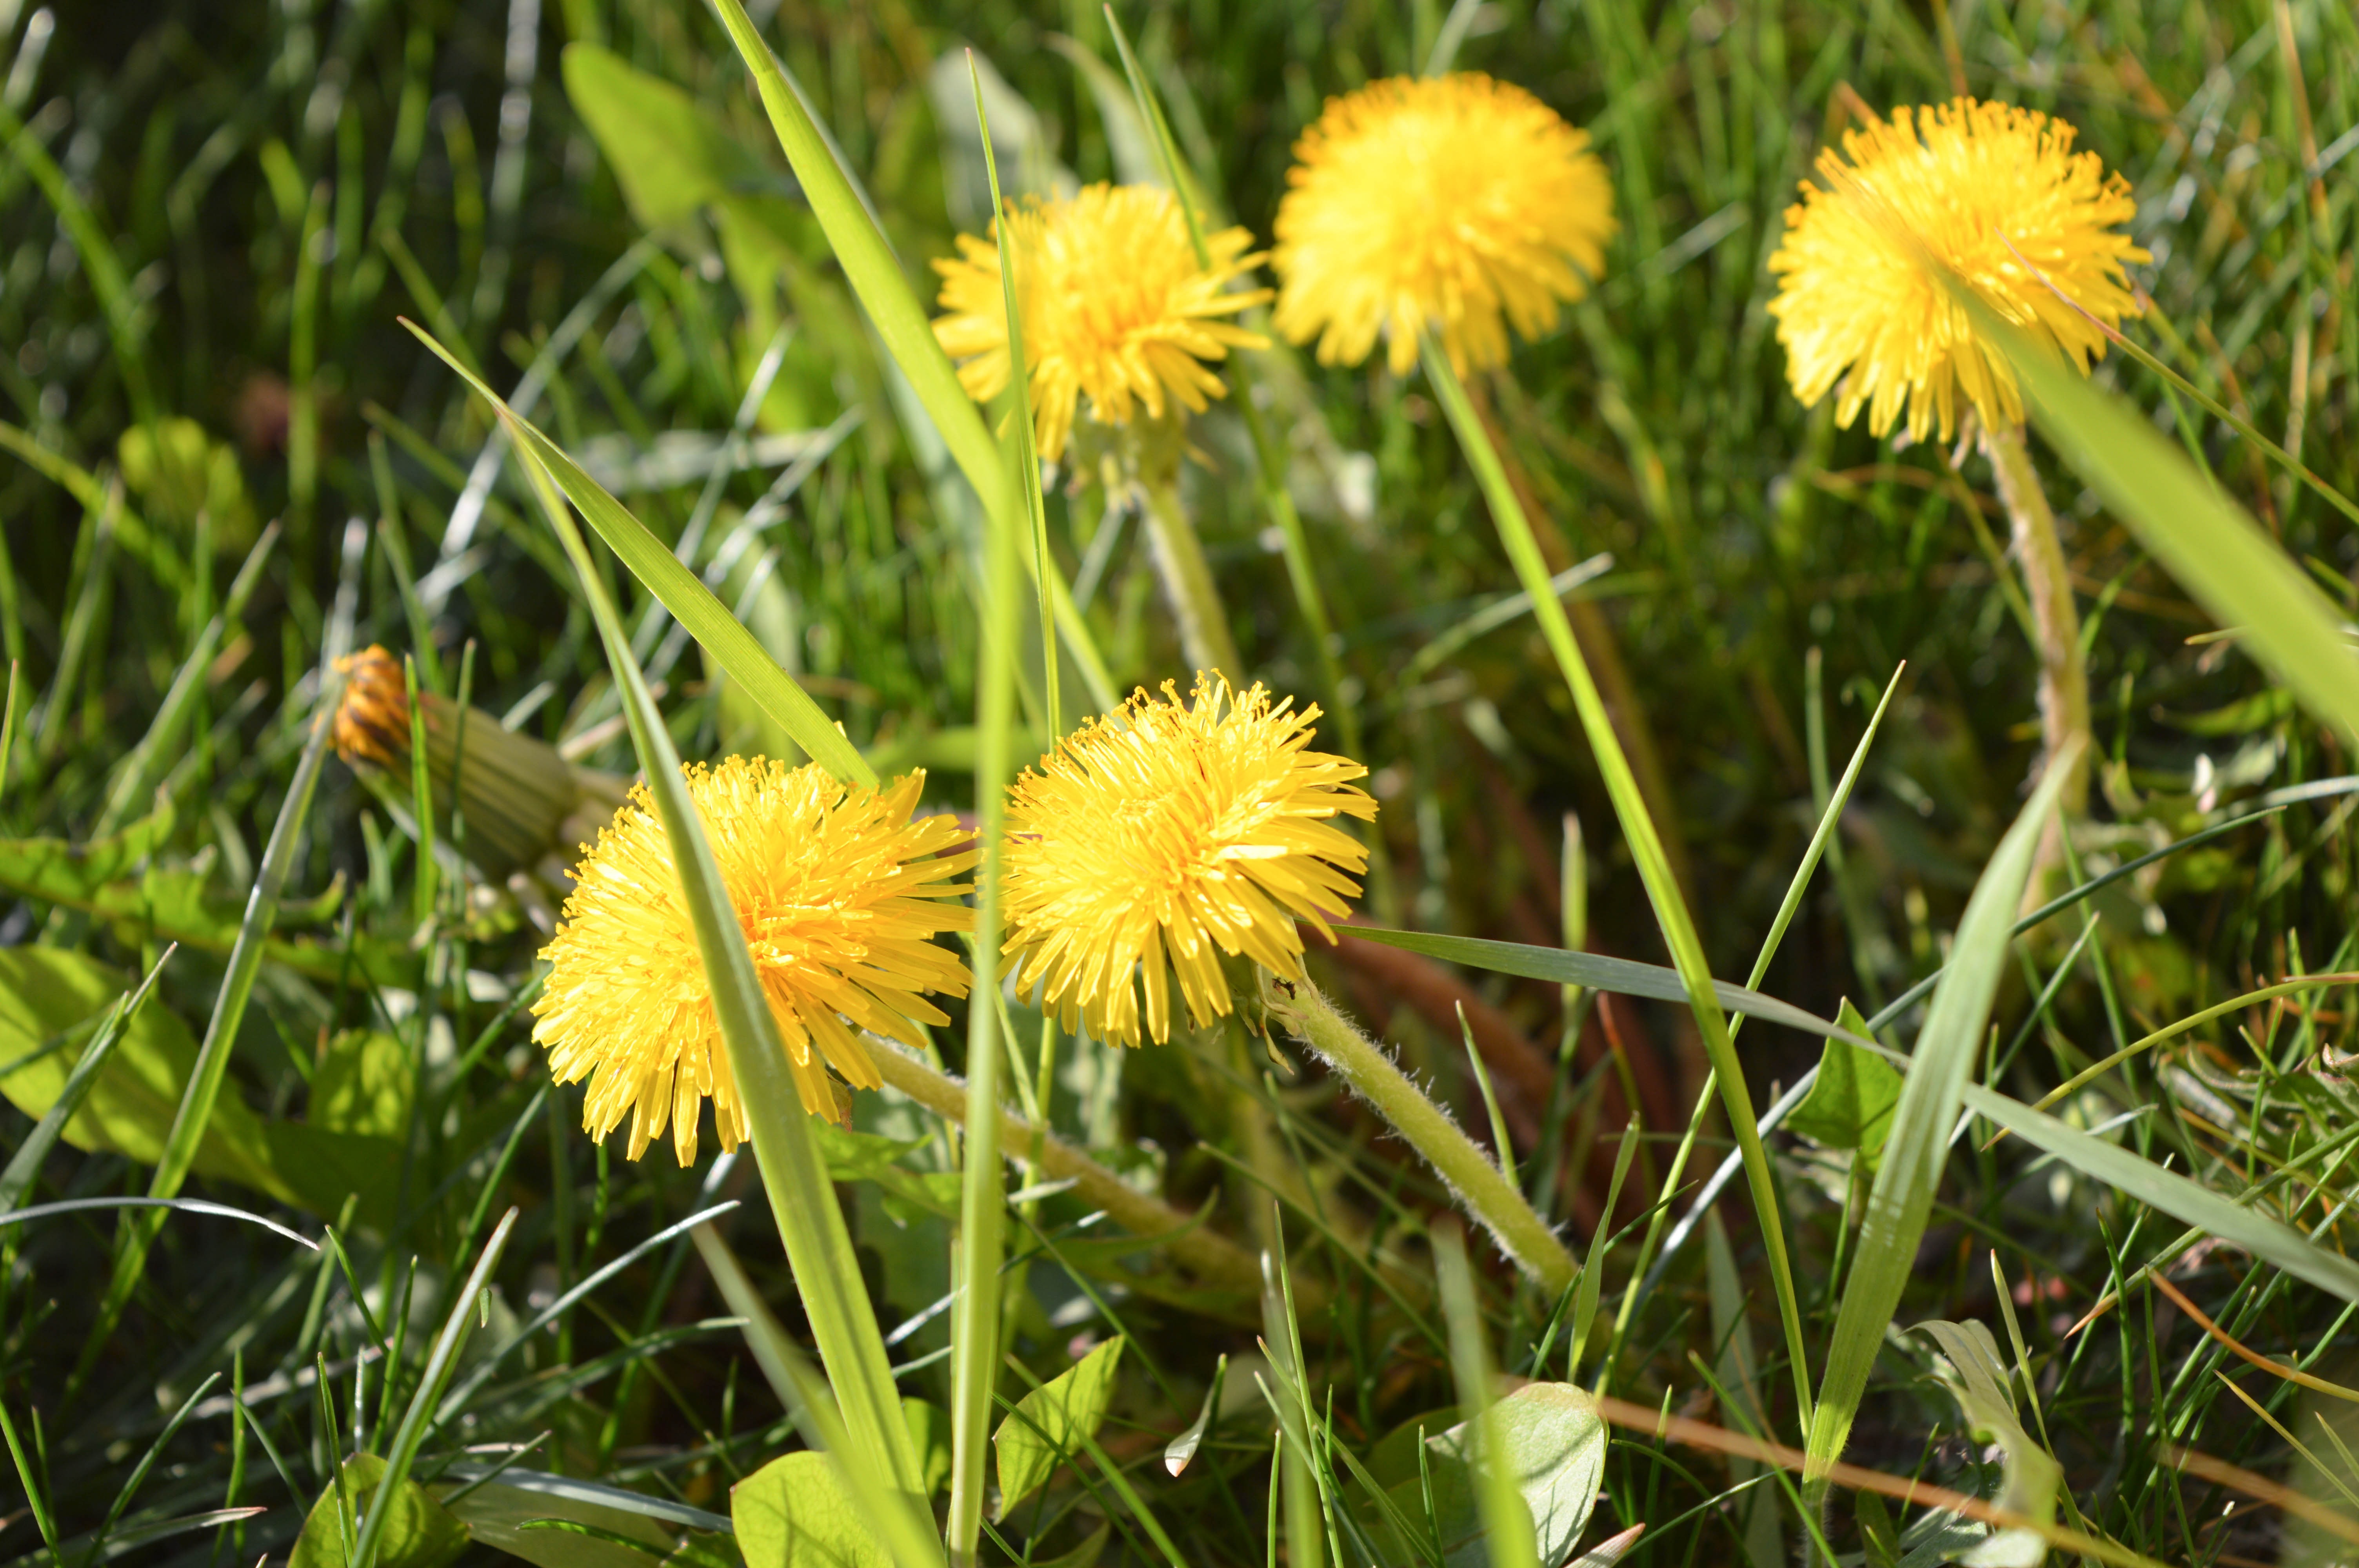
grass, plant, field, meadow, dandelion, prairie, flower, spring, botany, yellow, flora, wildflower, serenity, macro photography, flowering plant, daisy family, grass family, land plant, flatweed, sow thistles